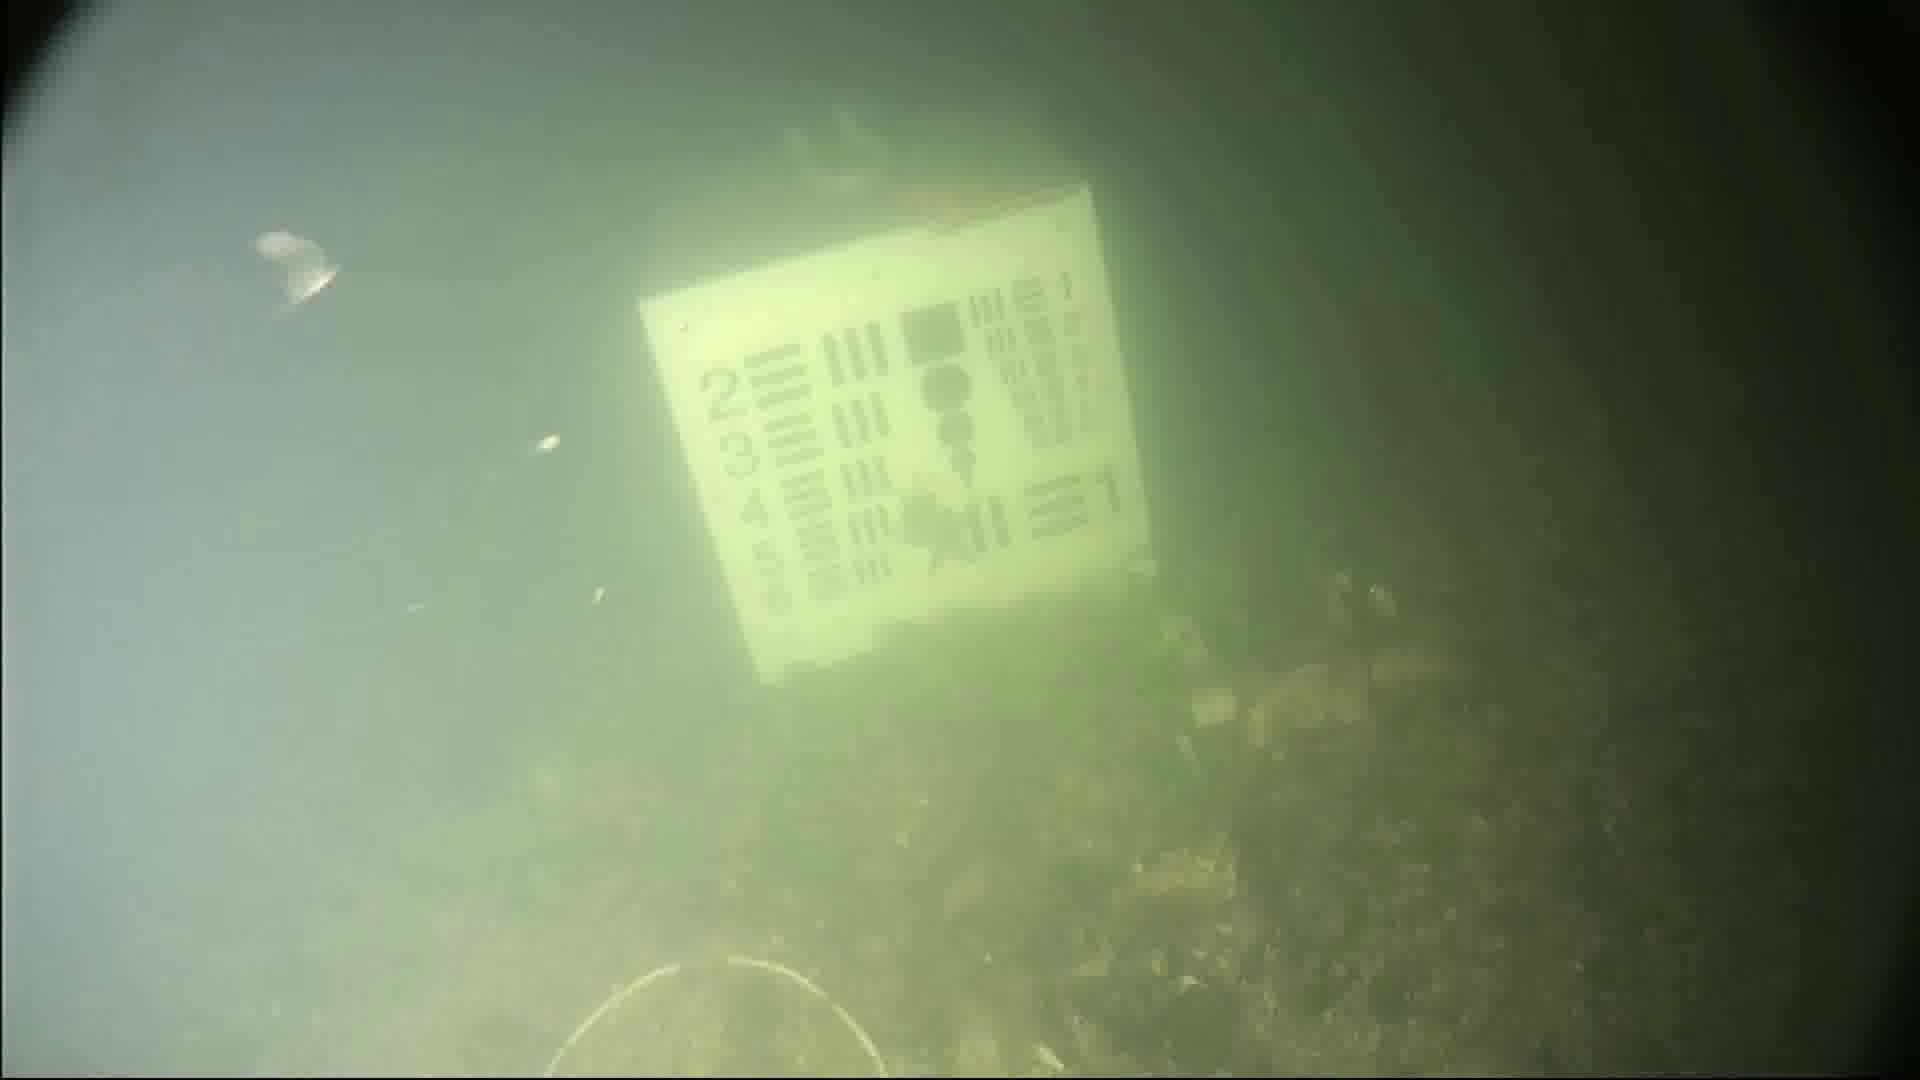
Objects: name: starfish